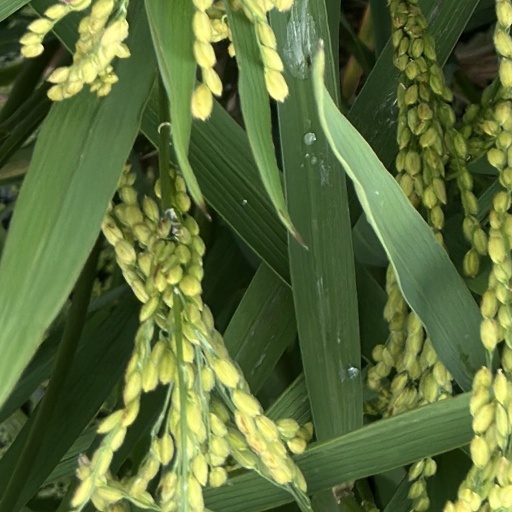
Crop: rice